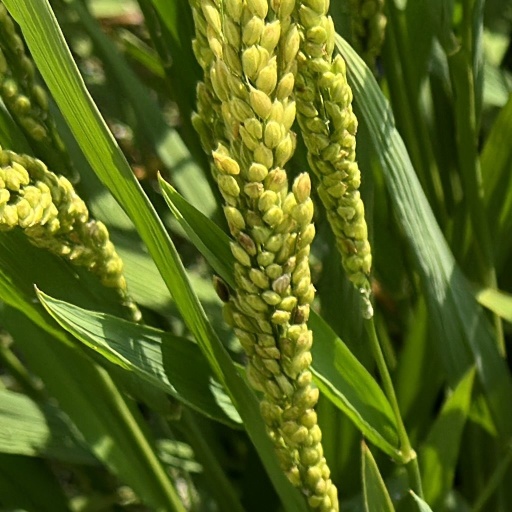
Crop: rice